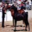
Label: horse